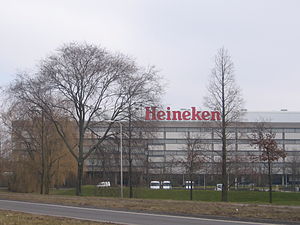
Heineken / Historie / Fremtidige generationer
Fabrikken i Zoeterwoude-Rijndijk
Heineken Brouwerijen er en stor, hollandsk bryggerikoncern der blev grundlagt i 1863 af Gerard Adriaan Heineken i Amsterdam.